Camp Rockmont for Boys

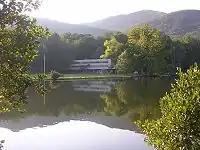
The main offices for Camp Rockmont, known as the Ship

Rockmont offers a range of different activities for campers to take part in, from traditional sports such as Soccer and Basketball, to shooting skills such as Archery and Riflery, as well as creative activities like Ceramics and Rocketry. Campers sign up for 6 of these activities before they attend in the summer, and each day visit 2 of their 4 "skills". Beyond that, each day also includes 1 to 2 "tribal activities", which are usually large group games such as Gladiator (Capture the Flag), Behind Enemy Lines, Invasion or Battleball (Dodgeball). Campers also get a free period every day, called Free Swim, and a Rest Period following Lunch.